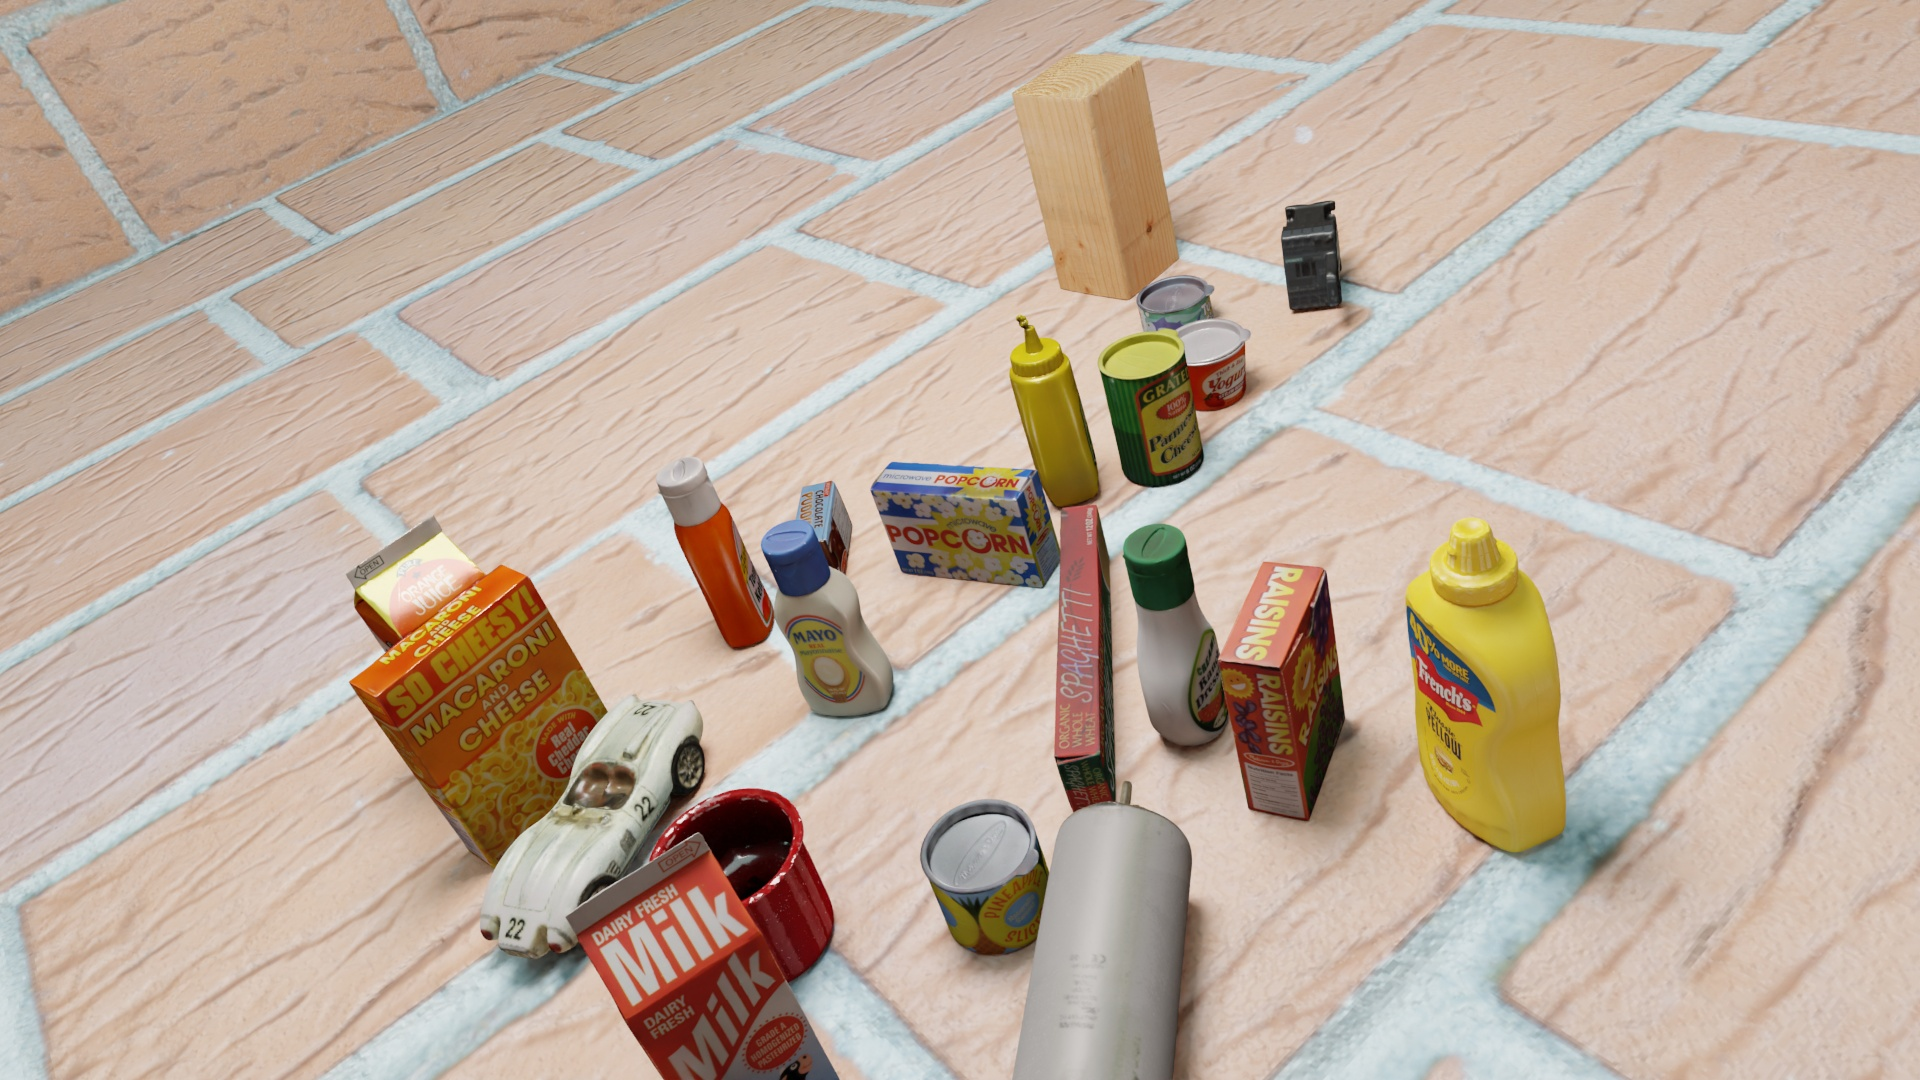
Question:
What are the eight normalized (x, y) image coordinates between 0 and 1 of the cuboid corners for the ketchup bottle model? Your answer should be a list of normalized (x, y) image coordinates between 0 and 1 with bottom face first then top face, all counter-clockwise.
Answer: [(0.376563, 0.608333), (0.404687, 0.592593), (0.402083, 0.546296), (0.375521, 0.561111), (0.336979, 0.465741), (0.367708, 0.448148), (0.366667, 0.405556), (0.3375, 0.422222)]